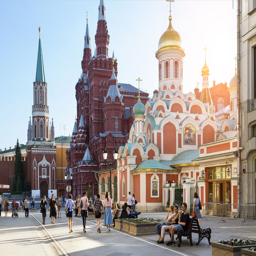
pedestrian street listed as cultural site by membership organisation